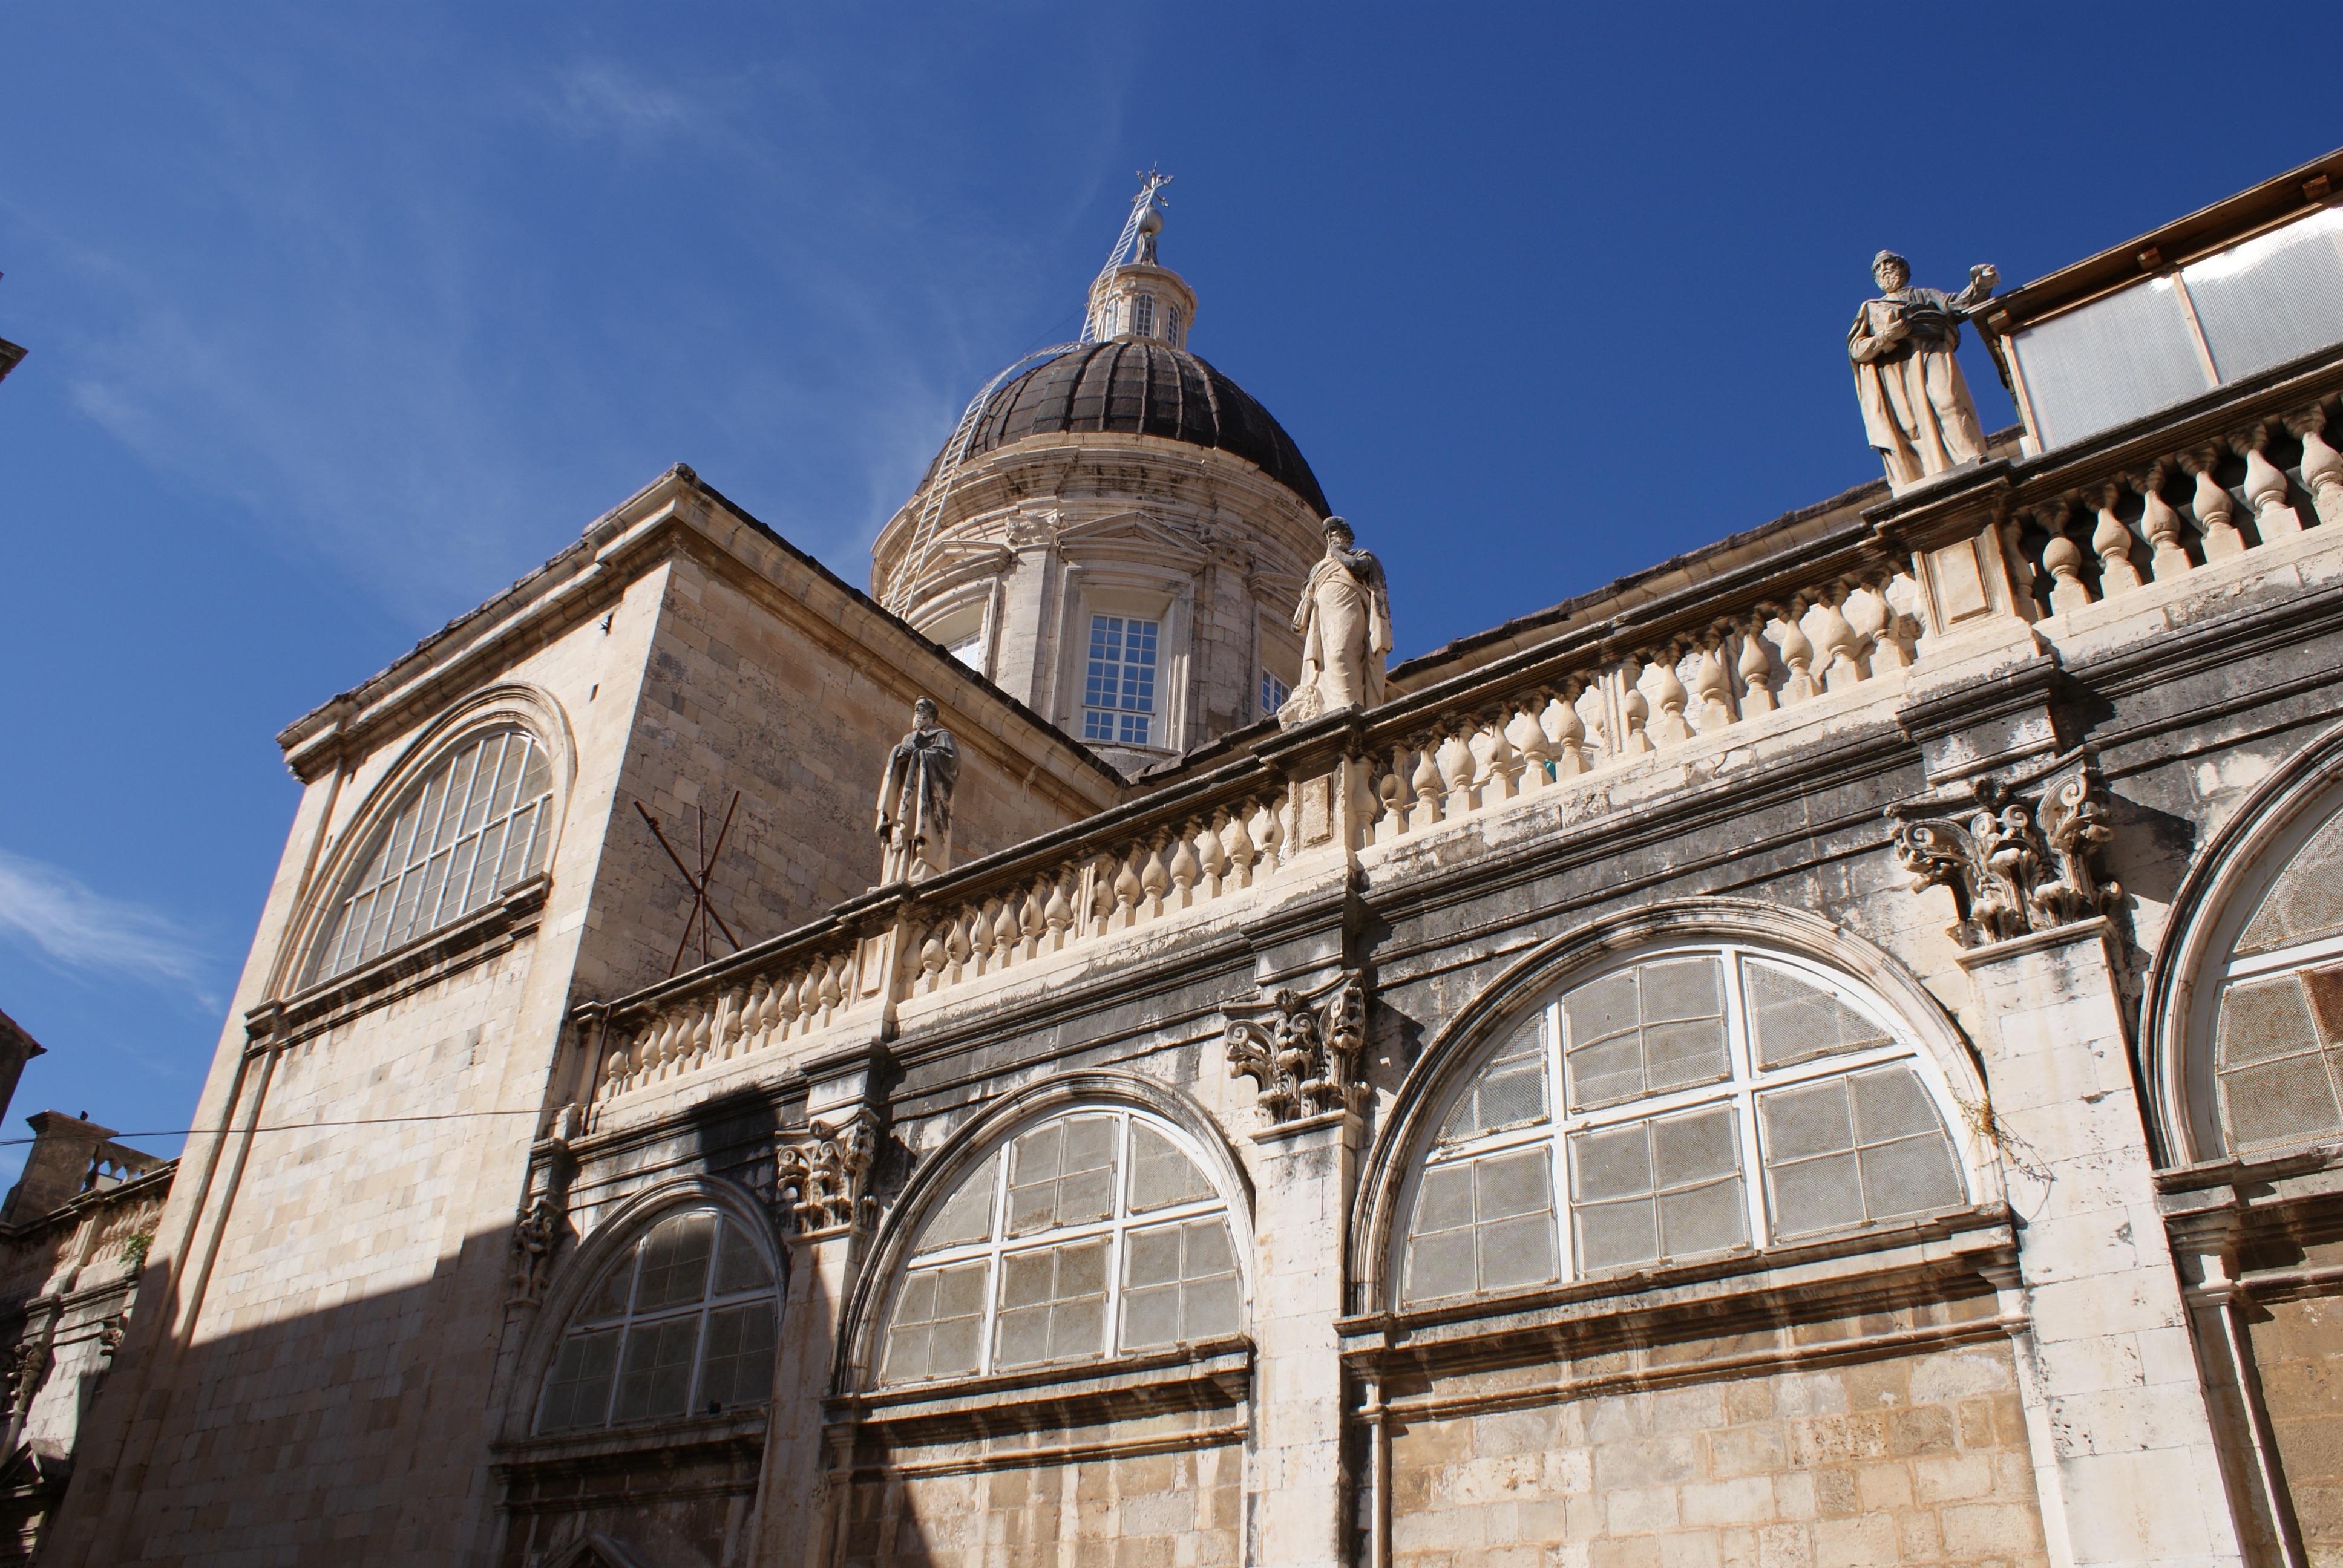
architecture, town, building, monument, religion, landmark, facade, church, cathedral, tourism, place of worship, croatia, temple, faith, dubrovnik, synagogue, culture, basilica, catholicism, the old town, the art of